Scottish literature in the Middle Ages

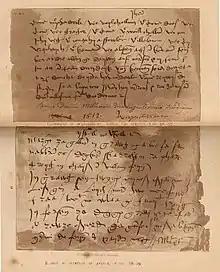
Two facsimiles of the "Book of the Dean of Lismore"

From the eleventh century French, Flemish and particularly English became the main languages of Scottish burghs, most of which were located in the south and east. At least from the accession of David I (r. 1124–53), as part of a Davidian Revolution that introduced French culture and political systems, Gaelic ceased to be the main language of the royal court and was probably replaced by French. After this "de-gallicisation" of the Scottish court, a less highly regarded order of bards took over the functions of the filidh, and they would continue to act in a similar role in the Highlands and Islands into the eighteenth century. They often trained in bardic schools. A few of these, like the one run by the MacMhuirich dynasty, who were bards to the Lord of the Isles, continued until they were suppressed from the seventeenth century. Members of bardic schools were trained in the complex rules and forms of Gaelic poetry. Much of their work was never written down, and what survives was only recorded from the sixteenth century.